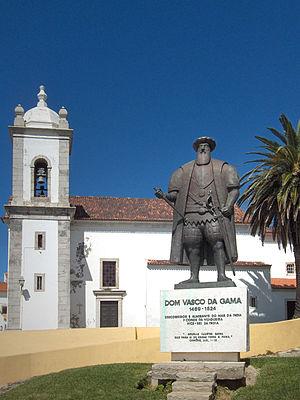
Sines est une ville portugaise du district de Setubal, la région de l'Alentejo et la sous-région de l'Alentejo Litoral, avec environ 18 298 habitants. C'est la plus grande zone portuaire du Portugal et la principale ville logistique portuaire industrielle au Portugal. C'est également le lieu de naissance de Vasco de Gama.